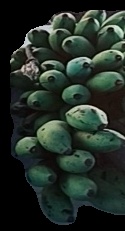
Variety: rasbale
Grade: grade2